Range Beyond the Blue

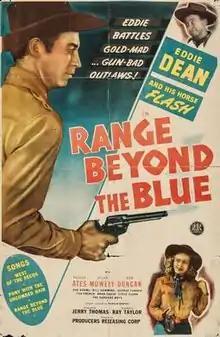
Theatrical release poster

Range Beyond the Blue is a 1947 American Western film directed by Ray Taylor and written by Patricia Harper. The film stars Eddie Dean, Roscoe Ates,Helen Mowery, Bob Duncan, Ted Adams and Billy Hammond. The film was released on March 17, 1947, by Producers Releasing Corporation.